Vrin

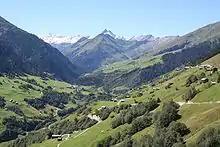
Lugnez valley near Vrin

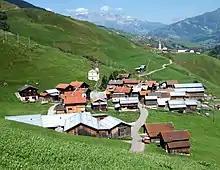
Settlement of Cons

, Vrin had an area of . Of this area, 39.3% is used for agricultural purposes, while 7.4% is forested. Of the rest of the land, 0.5% is settled (buildings or roads) and the remainder (52.9%) is non-productive (rivers, glaciers, or mountains).